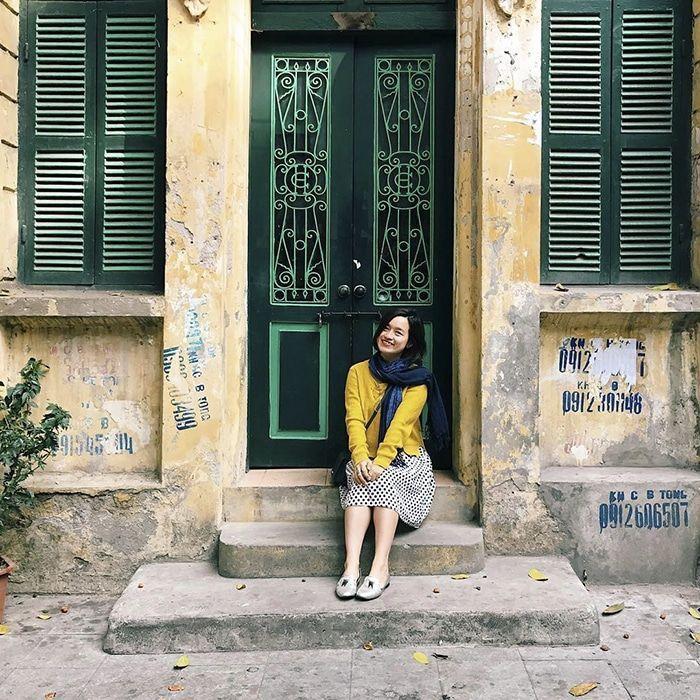
ở phía trước của căn nhà có sự xuất hiện của một cô gái